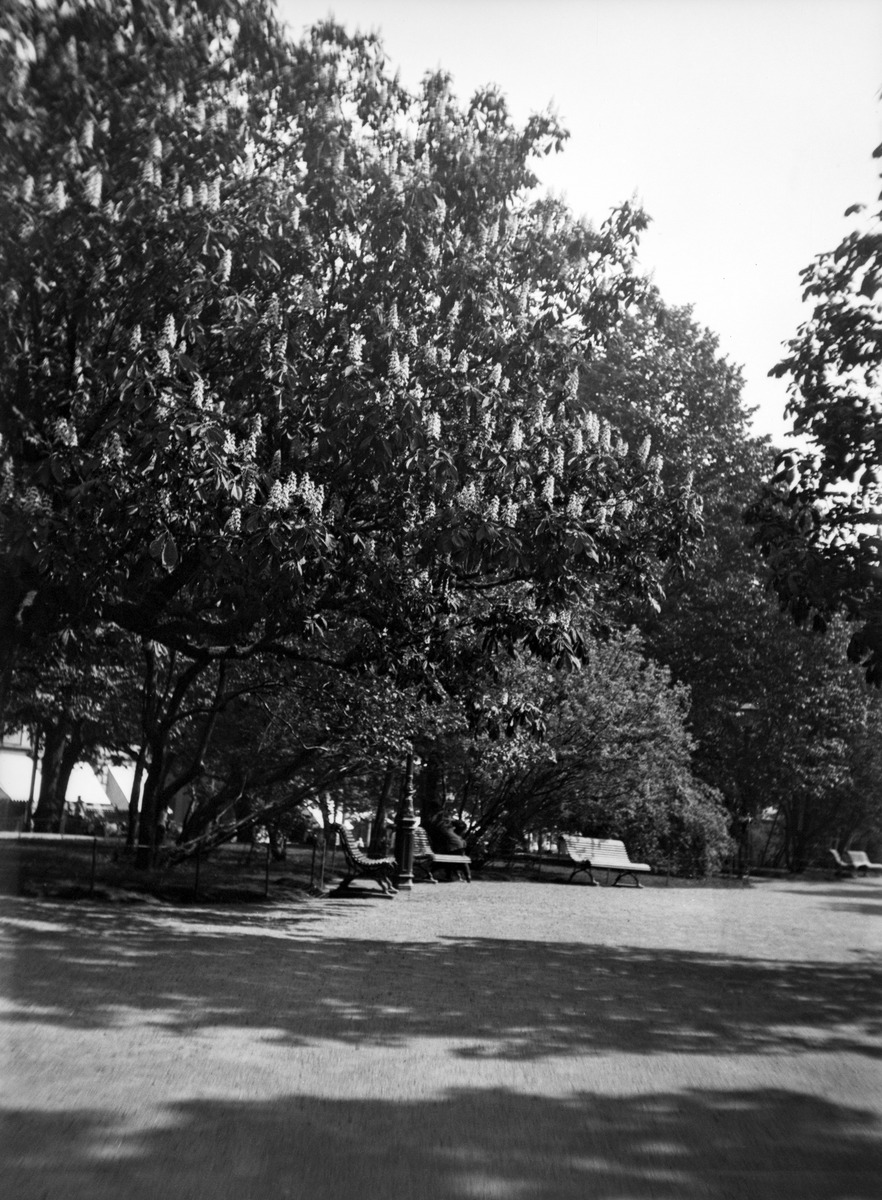
Teatteri Esplanaadi
sisällön kuvaus: Teatteri Esplanaadi mustavalkoinen
Kuvaaja: Timiriasew, Ivan, valokuvaaja
Ajankohta: kuvausaika 1910 -luku
Paikka: Suomi, Uusimaa, Helsinki, Kaartinkaupunki Helsinki, Teatteriesplanadi
Aiheet: puistot, puut